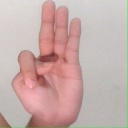
अक्षर: भ